New South Wales Albatross Study Group

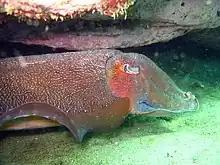
Australian giant cuttlefish

The Bellambi site attracted large numbers of albatrosses because of the seasonal abundance of breeding aggregations of a favoured prey species, the Australian giant cuttlefish, with the albatrosses feasting both on live cuttlefish and the debris from predation by dolphins. At Malabar the attraction was the presence of a major submarine sewage outfall which, during the 1950s, discharged large quantities of meaty and fatty wastes from abattoirs and tanneries and acted as a feeding station for albatrosses and other seabirds. According to local ornithologist Keith Hindwood, "Towards the end of April or early in May there is a large influx [of wandering albatrosses], and for the next six months it is not unusual to record from 100 to upwards of 400 birds close to the sewer outlets or resting on the water near the drift-line extending for half a mile or more from the cliffs".